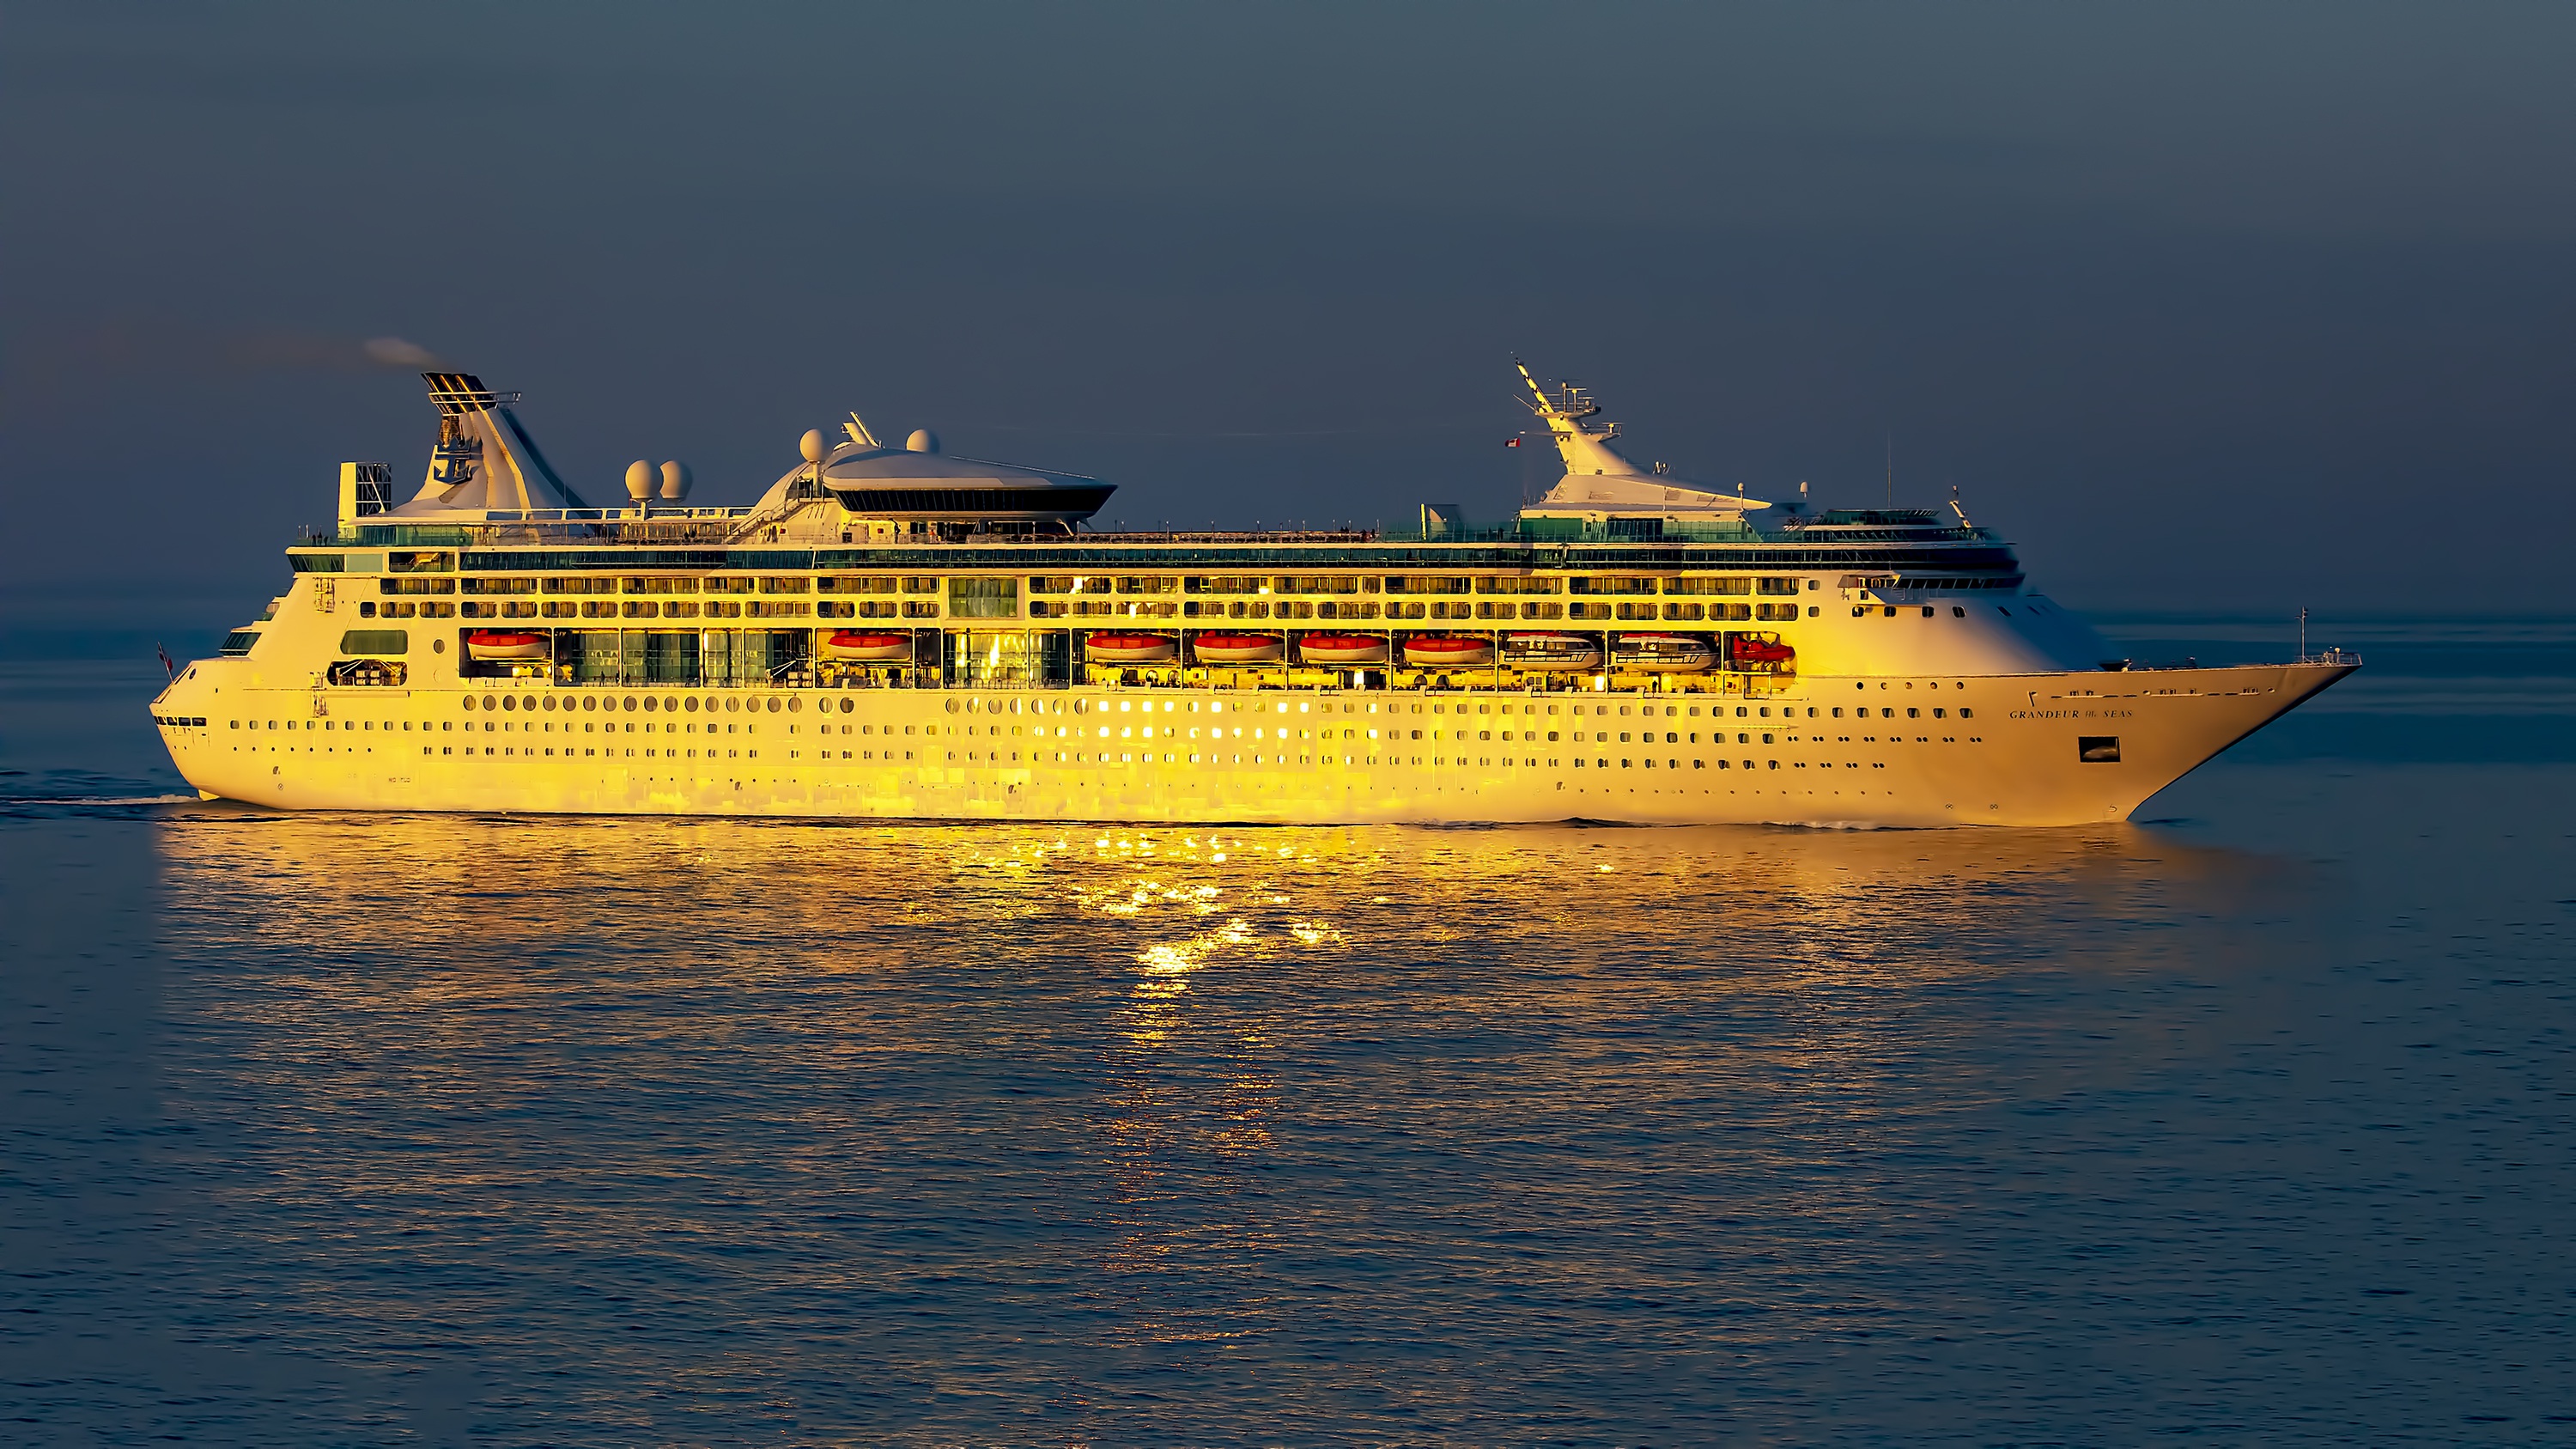
ship, water, vehicle, boat, naval architecture, sky, watercraft, cruise ship, waterway, travel, horizon, passenger ship, Cruiseferry, wind wave, public transport, ocean liner, water transportation, ocean, channel, bird, sound, wave, rectangle, transport